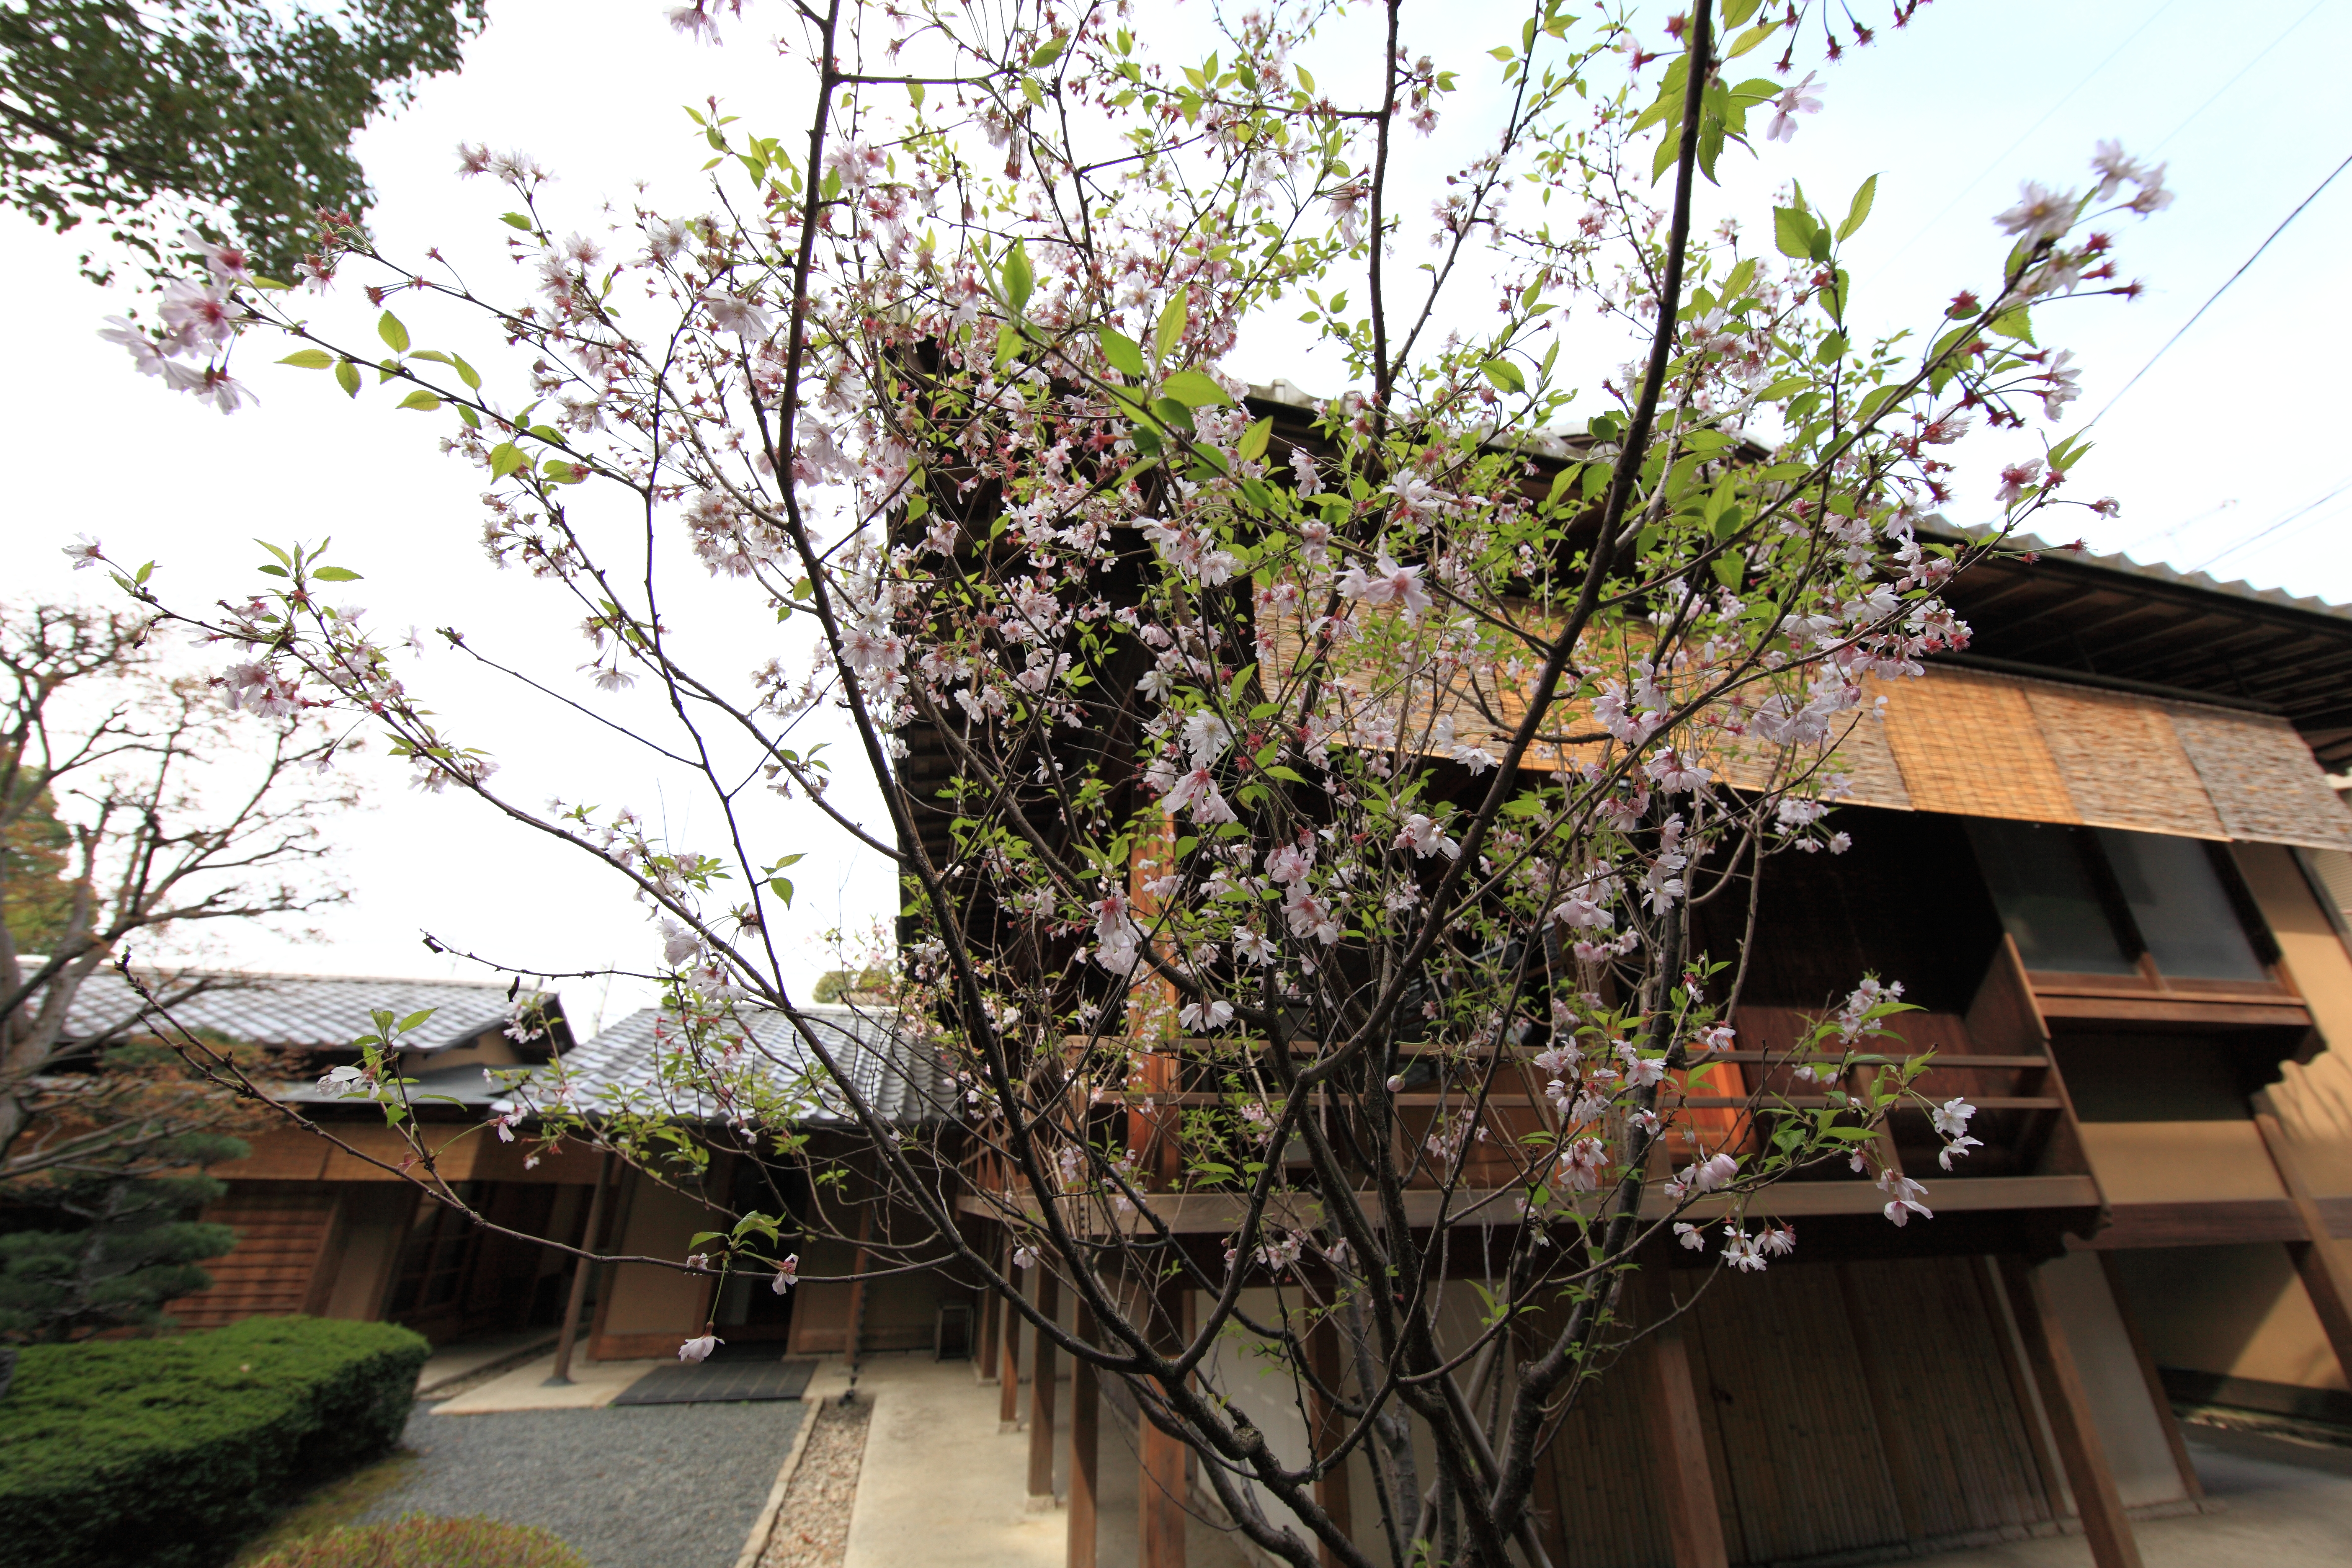
tree, plant, villa, house, flower, home, village, high, cottage, property, exterior, cool image, courtyard, design, japanese, shrub, 5d, style, hires, estate, markii, traditional, hi, res, resolution, saitama, kumagaya, seikeien, real estate